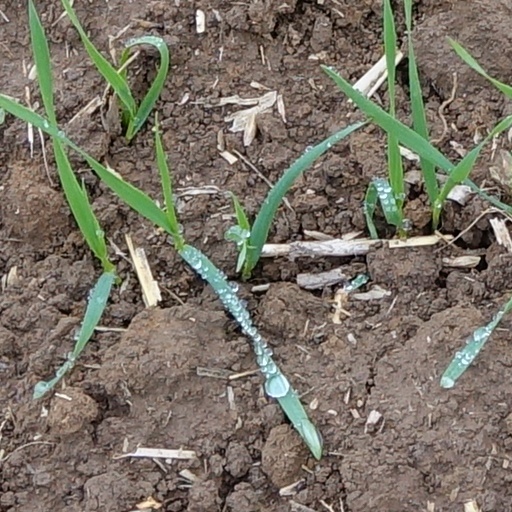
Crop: wheat